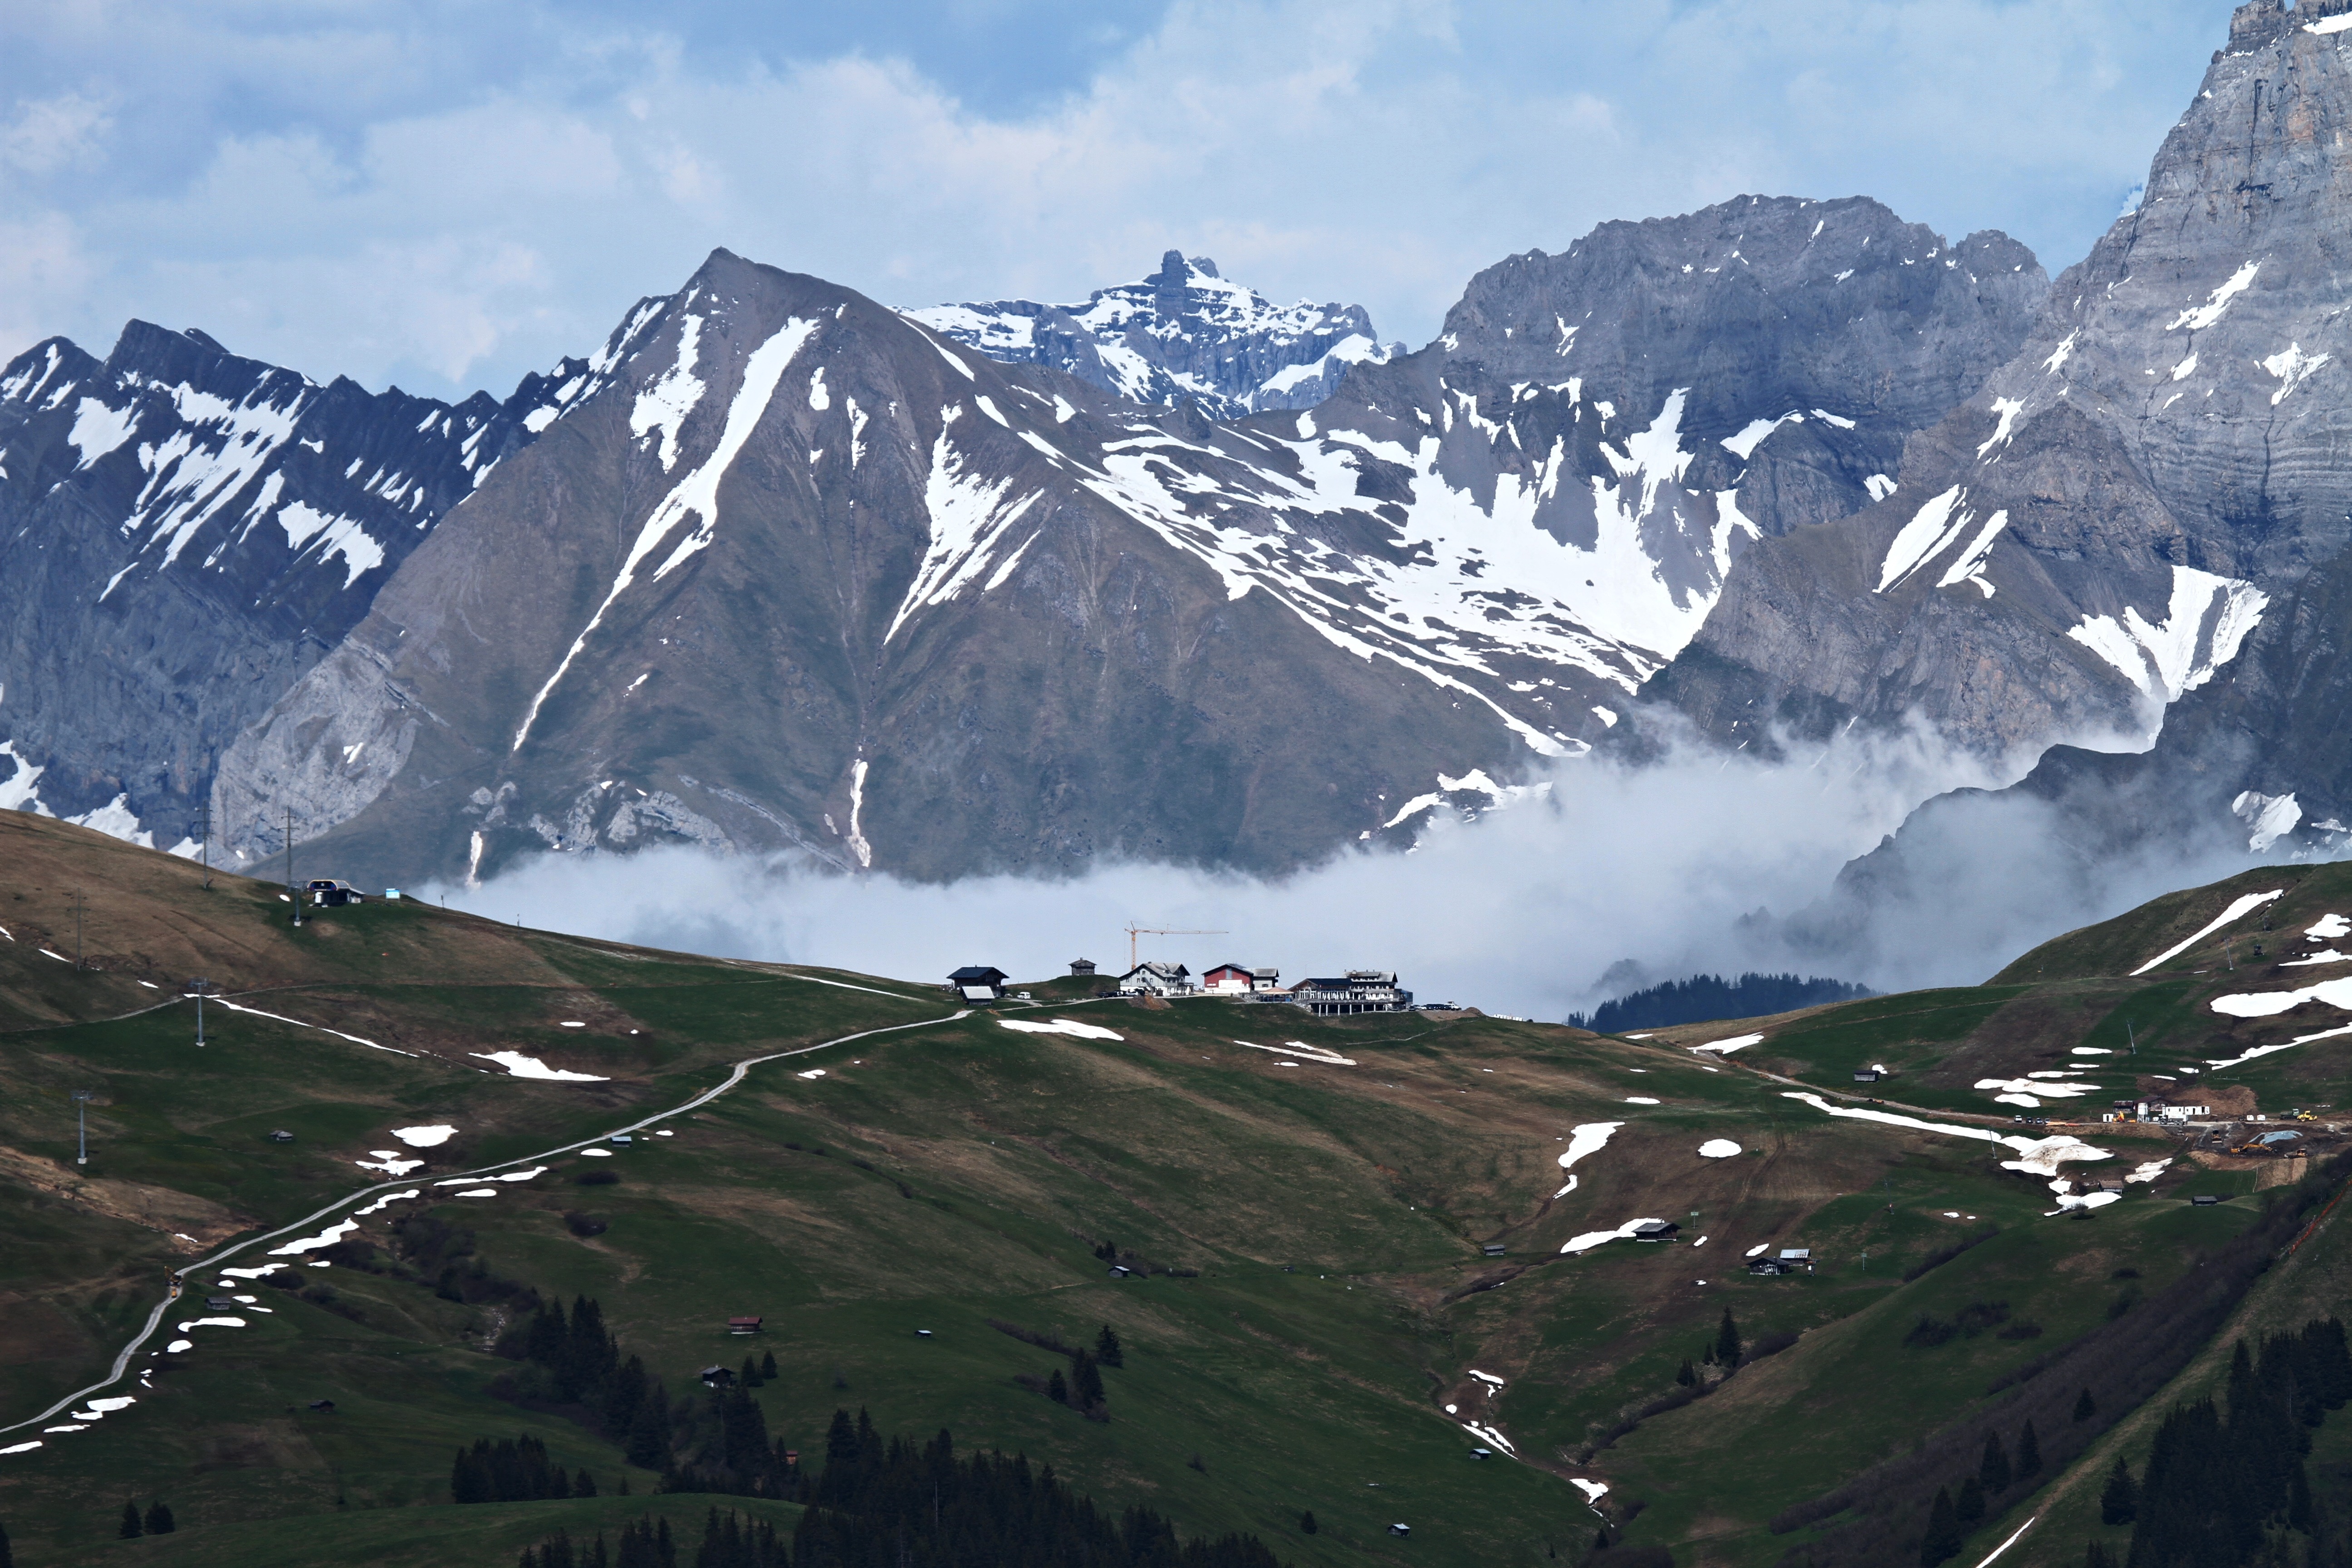
landscape, nature, rock, mountain, hiking, trail, meadow, view, valley, mountain range, panorama, summer, scenic, alpine, fjord, leisure, ridge, summit, mountaineering, clouds, mountains, alps, vision, steering, outlook, plateau, switzerland, wide, fell, cirque, more, distant view, landform, alpine walk, aerial photography, bernese oberland, mountain pass, the alps, geographical feature, mountainous landforms, glacial landform, simmental, leiterli